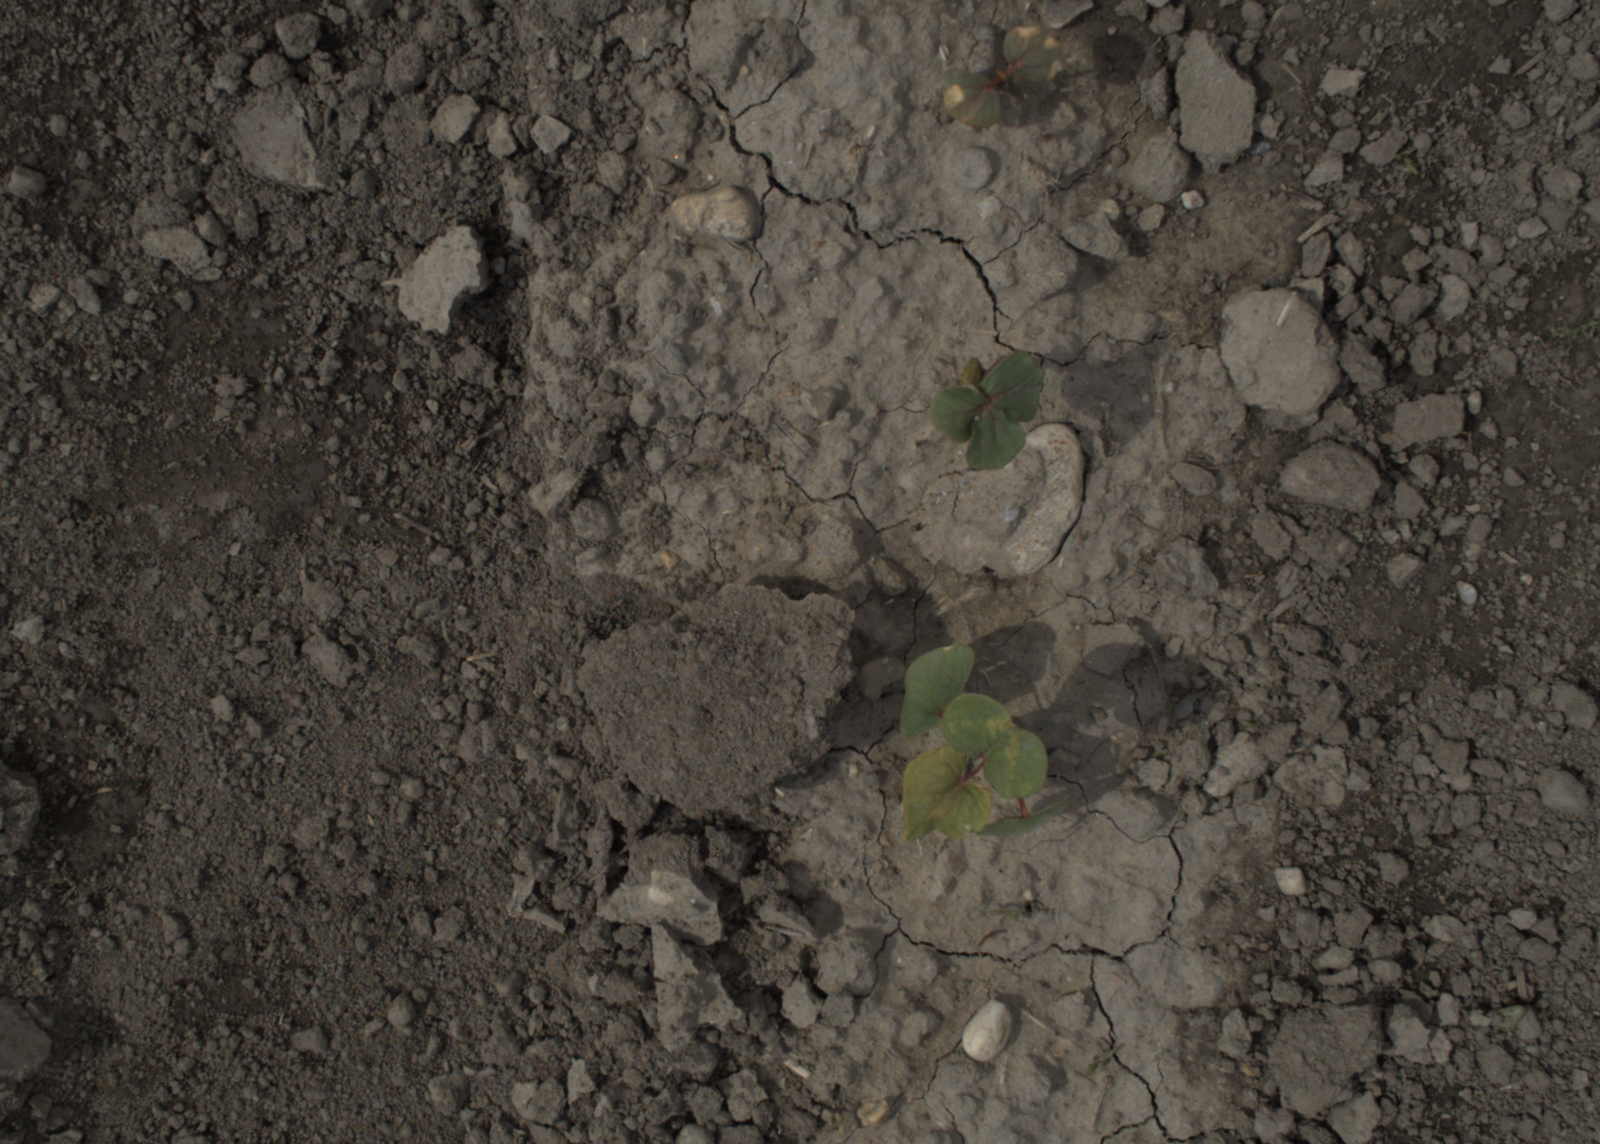
Capture date: 28.05.2021 10:34:04
Weather: mixed
Wind: medium
Seeding date: 27.04.2021
Plant canopy height (mm): 1018